Henry Billings Brown

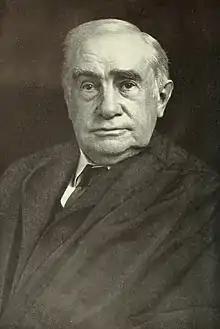
Brown's portrait by Frances Benjamin Johnston, 1905

Henry Billings Brown (March 2, 1836 – September 4, 1913) was an American jurist who served as an associate justice of the Supreme Court of the United States from 1891 to 1906.